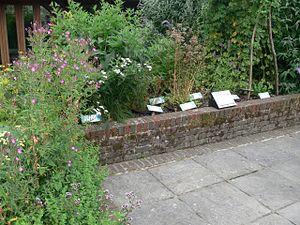
jardin pédagogique du Bâtiment d'accueil du Kent Wildlife Trust, ONG anglaise de protection de la nature
Un jardin pédagogique est un espace multidisciplinaire permettant l’apprentissage du jardinage et de valeurs comme le travail en commun, la patience, le respect de la nature et d’autrui, dispensé par des activités.